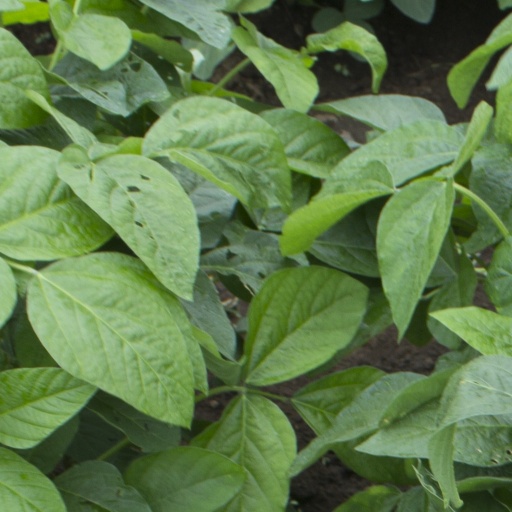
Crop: soybean